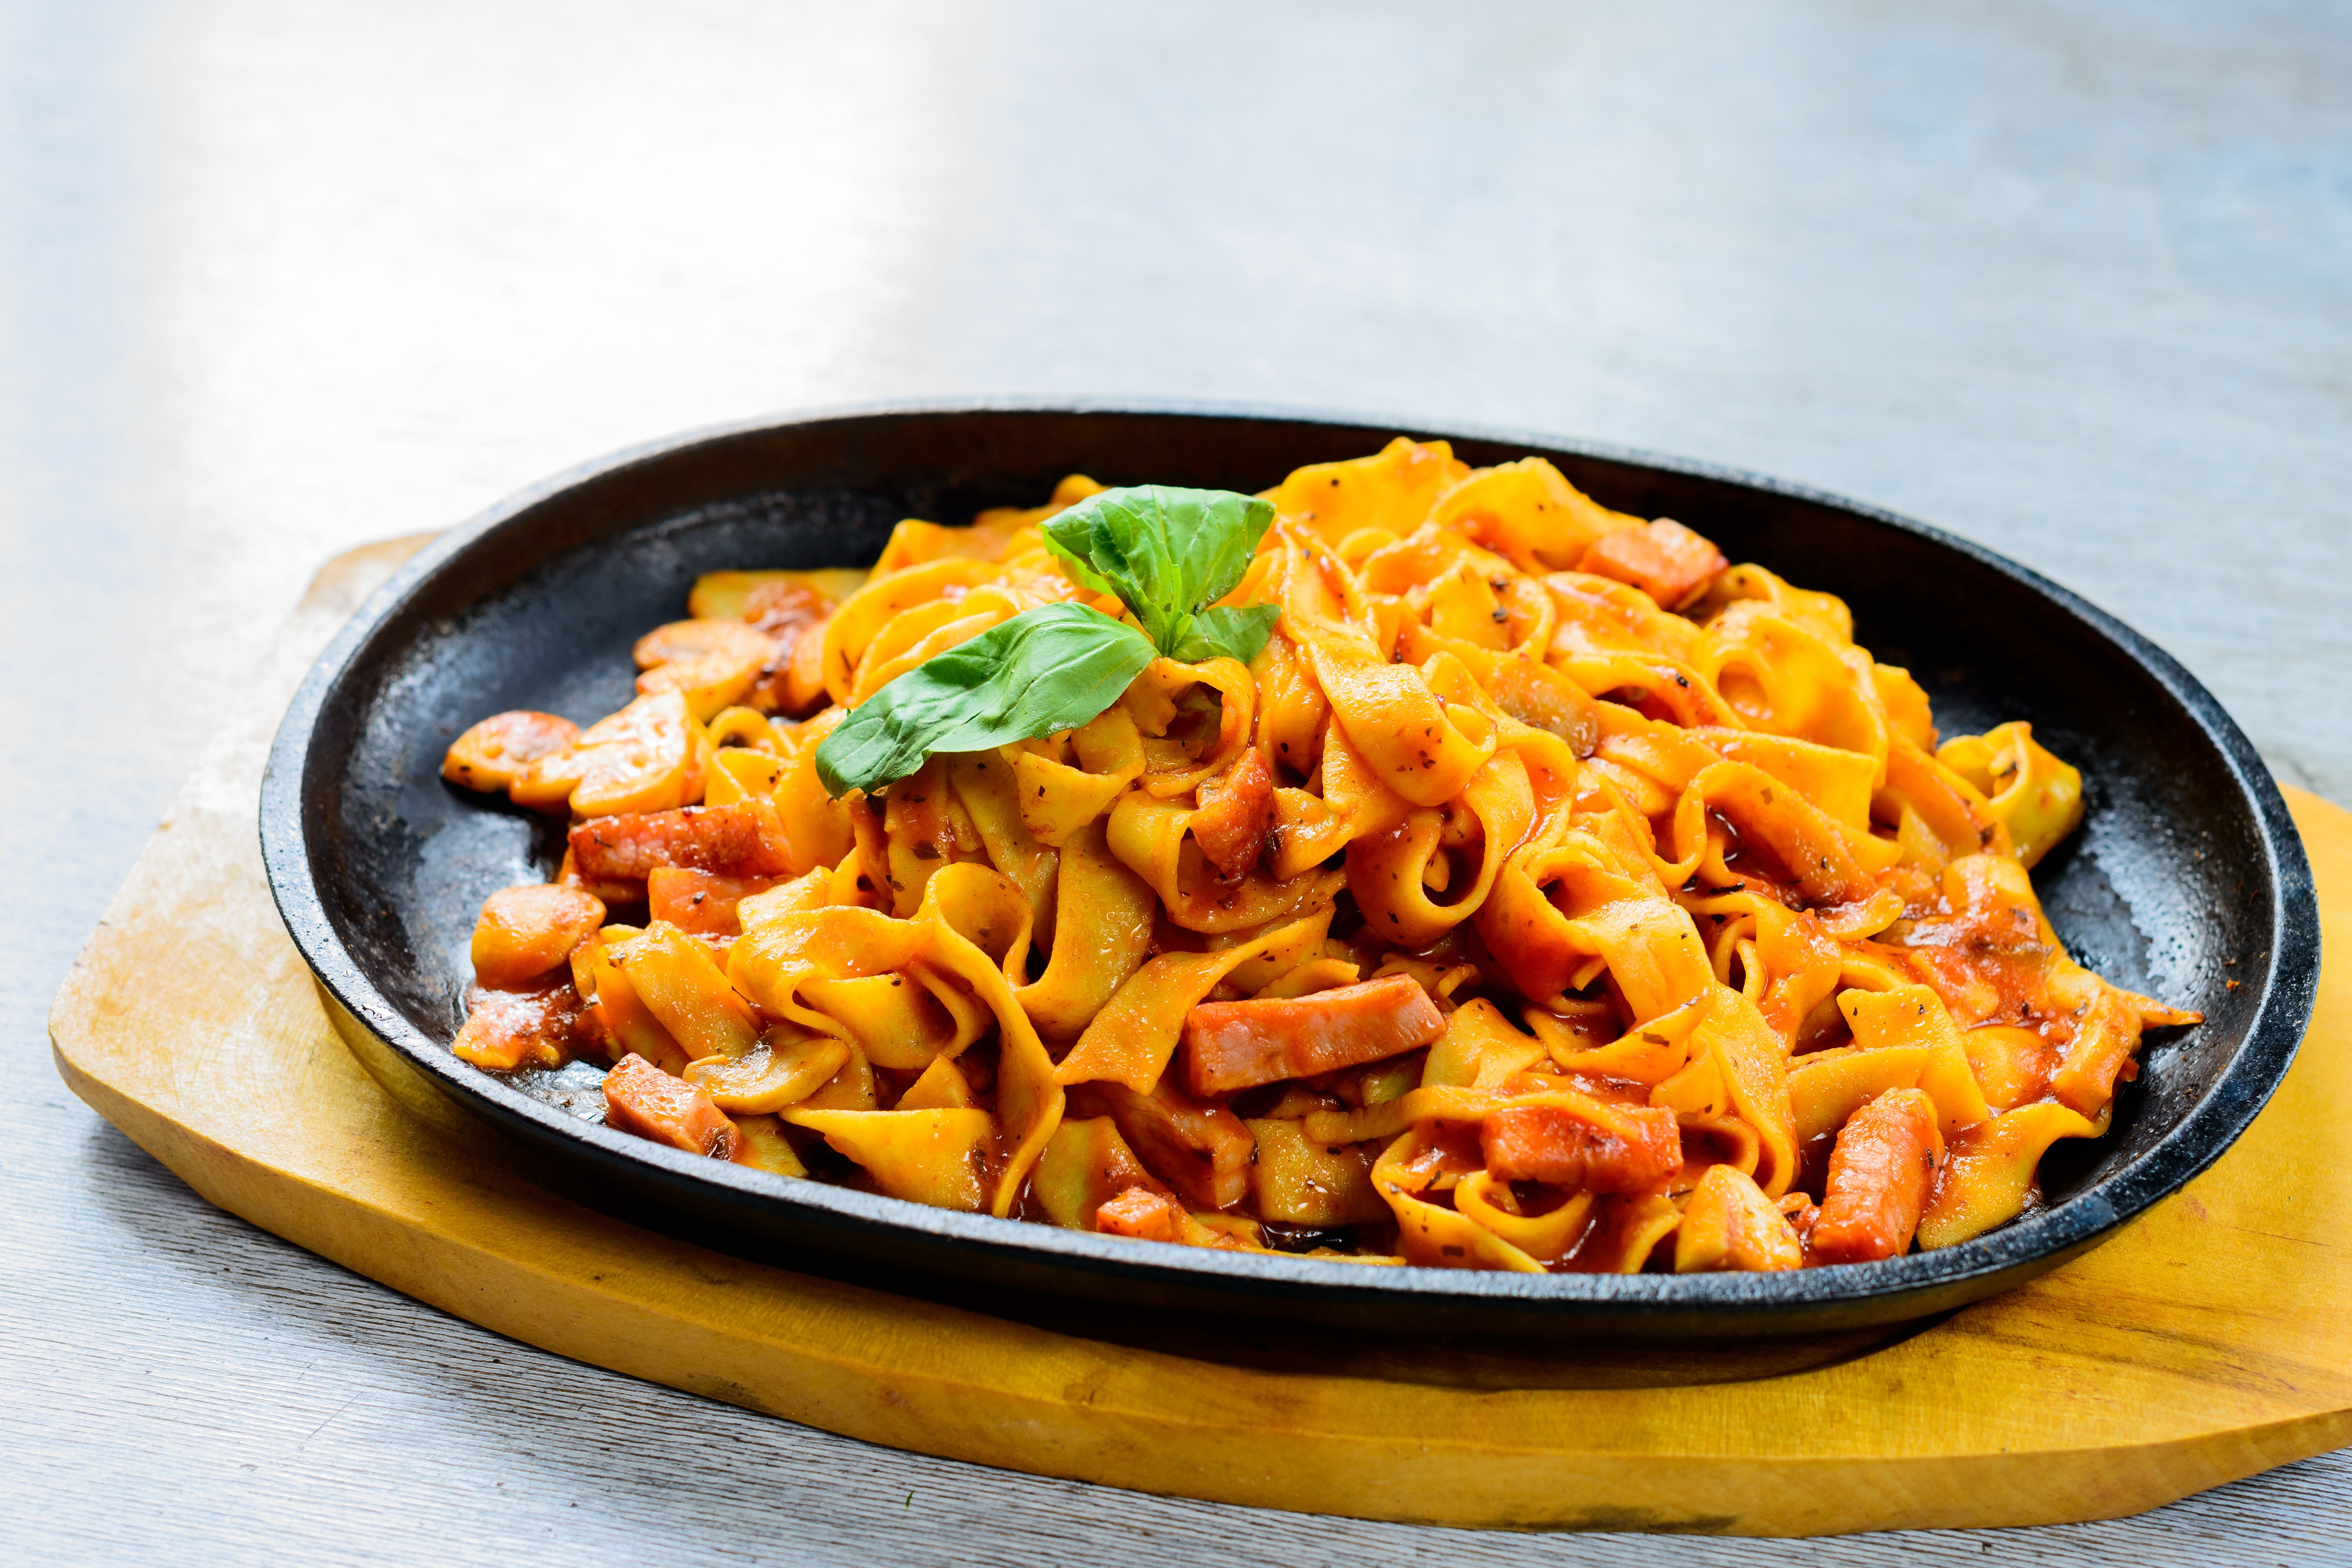
food, cuisine, dish, ingredient, italian food, tagliatelle, comfort food, recipe, produce, pasta, meat, fettuccine, american food